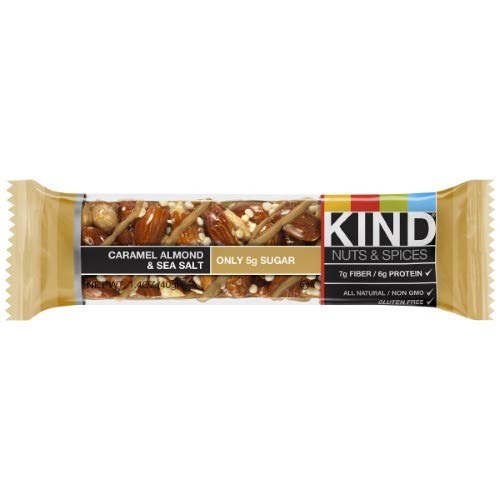
Item Name: Kind, Nuts & Spices Bar, Caramel Almond (Pack of 8)
Product Description: Kind Caramel Almond and Sea Salt - 1.4 oz Bars Type: Alternative Healing
Value: 8.0
Unit: Count

Price: 27.6